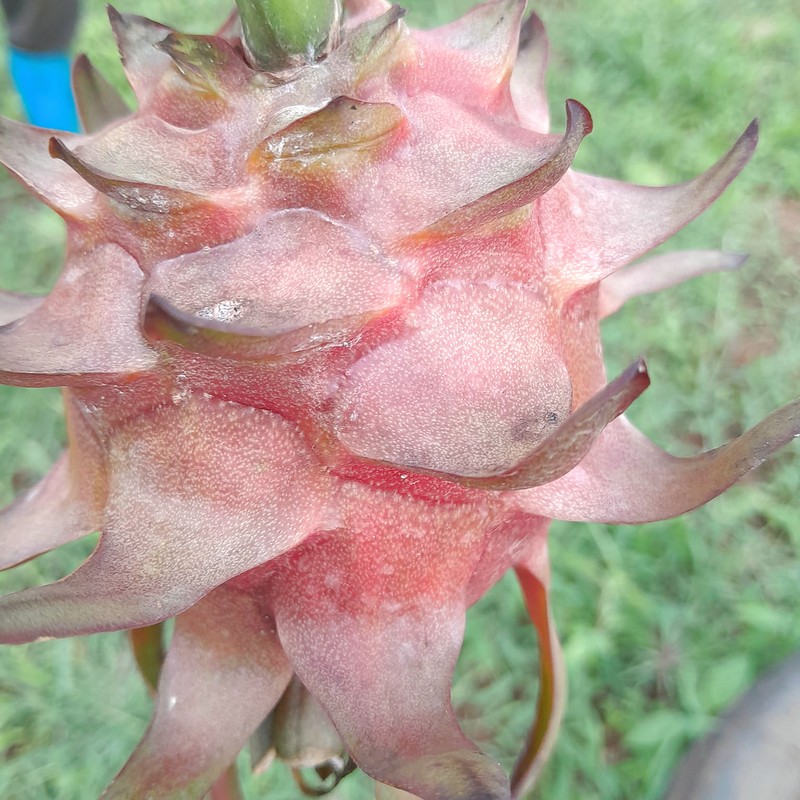
Label: Mature Dragon Fruit